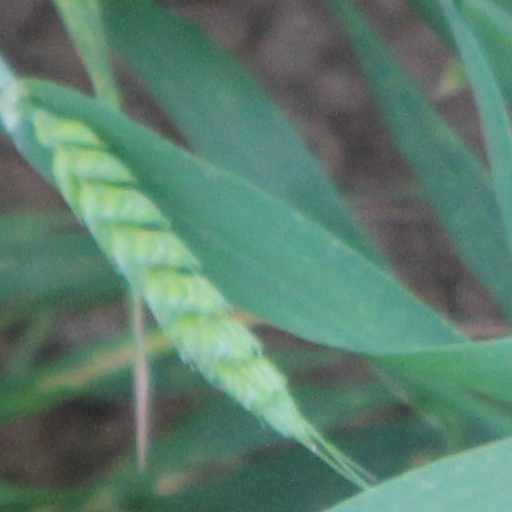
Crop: wheat